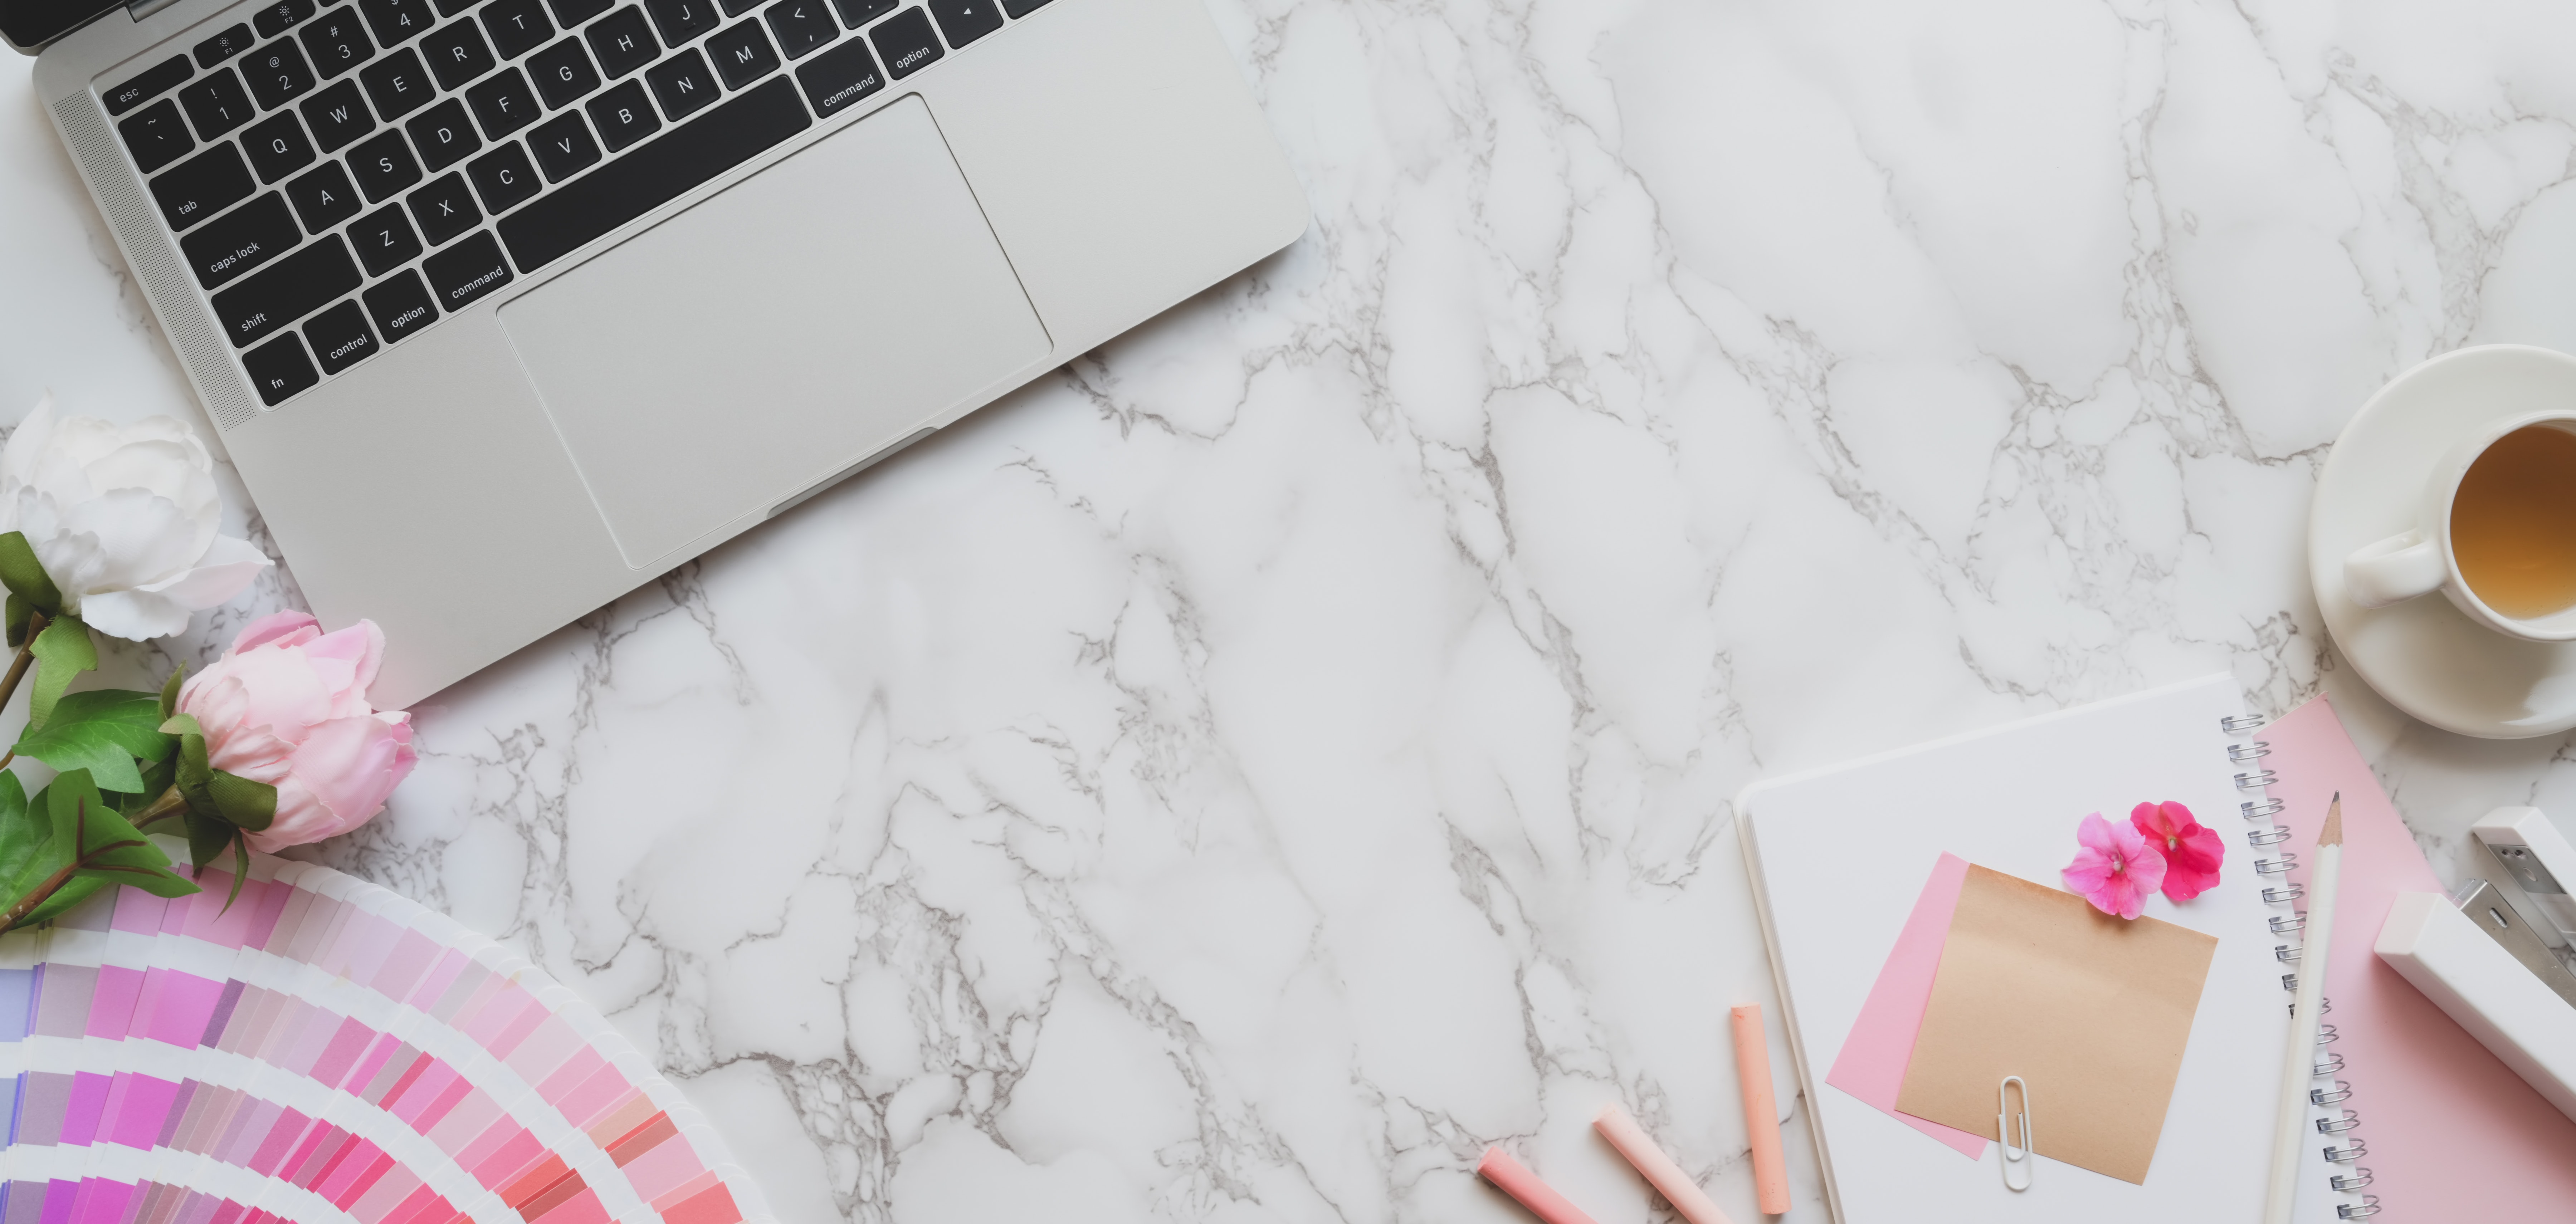
mac, pink, paper, hand, Material property, drawing